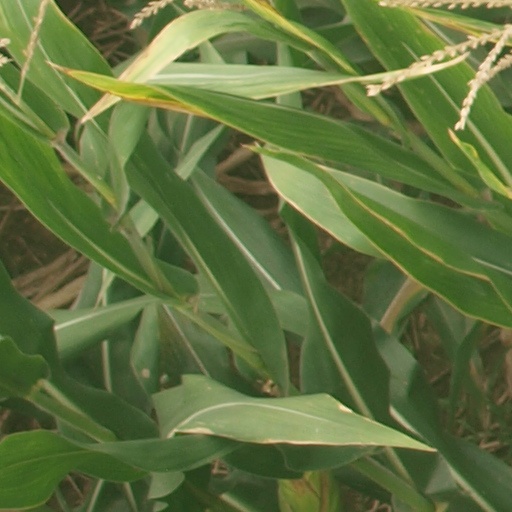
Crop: maize; corn